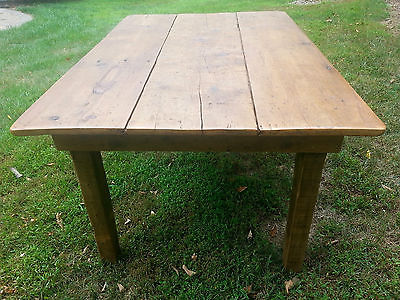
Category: table